France–Iran relations

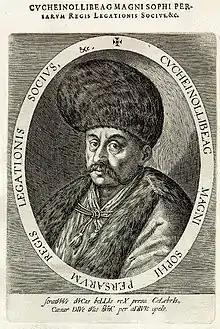
Persian ambassador Hossein Ali Beg. The Persians sent embassies to Europe as early as 1599, but avoided France, an ally of the Ottoman Empire.

In the 16th and 17th centuries, Persia tried to obtain support among European nations against the expansionism of the Portuguese and the neighbouring Ottoman Empire. Since France was tied into an Ottoman alliance, however, the Persian embassy to Europe of 1599–1602 and the Persian embassy to Europe of 1609–1615 avoided France.